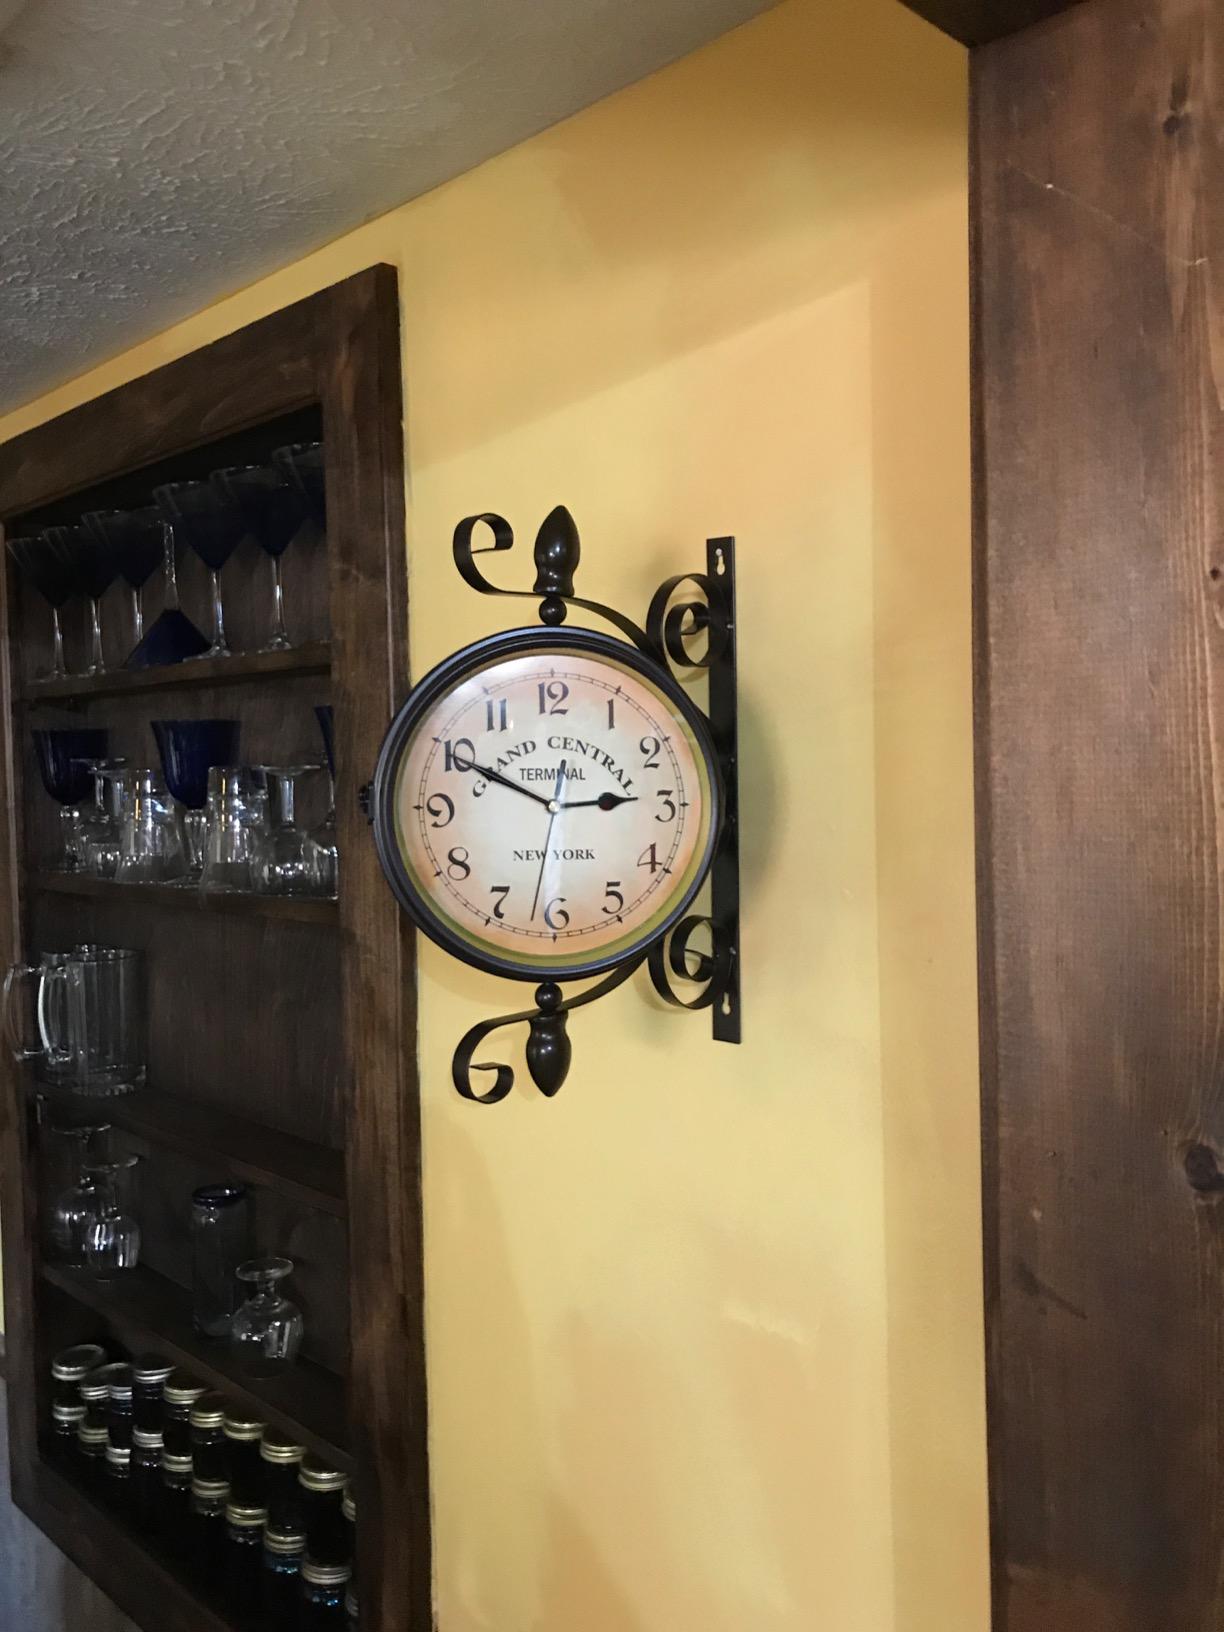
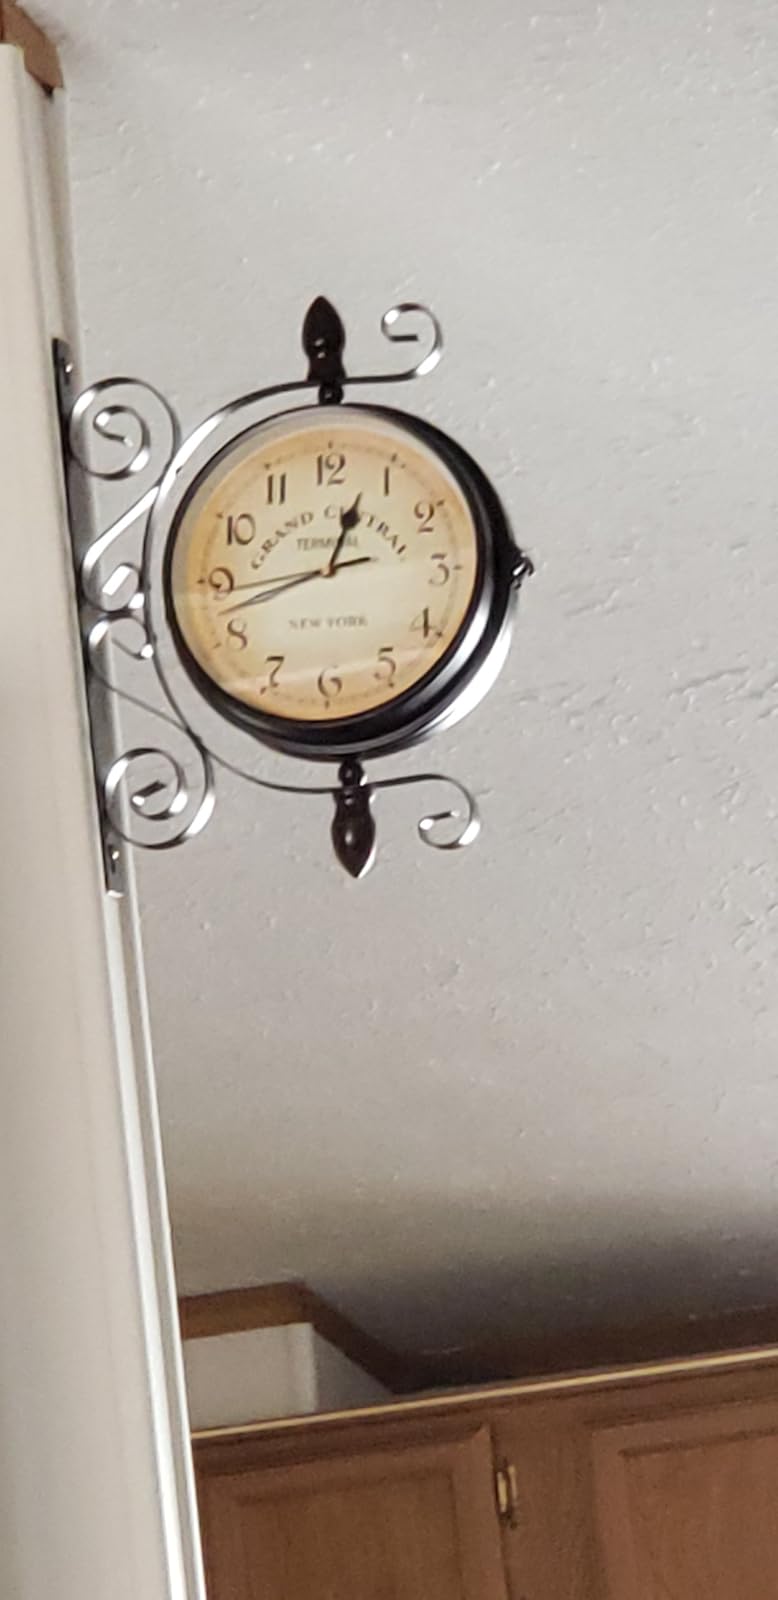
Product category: clock
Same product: yes